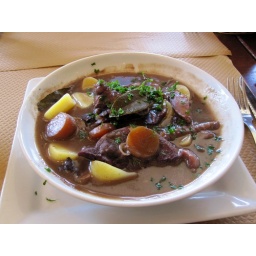
This was Trish's favorite meal. It was a soup with chicken marrinated in red wine.